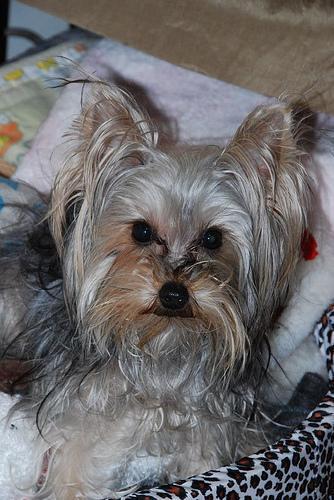
Australian_terrier